Helicopter Shark

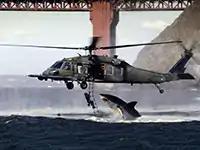
The fake photo

Helicopter Shark is a composition of two photographs that gives the impression that a great white shark is leaping out of the water to attack military personnel climbing a suspended ladder attached to a Special Forces UH-60 Black Hawk helicopter. The photo was widely circulated via an email in 2001, along with a claim that it had been chosen as "National Geographic Photo of the Year". The email in question was usually written in the following form: The photo is similar to an incident in the 1966 film "Batman" where a shark attacks Batman on a ladder from a helicopter. This raised suspicions that the photo in question was a hoax. "National Geographic" publicly disavowed the photo and the claimed award as a hoax.